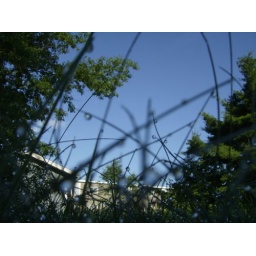
droplets of water in the grass